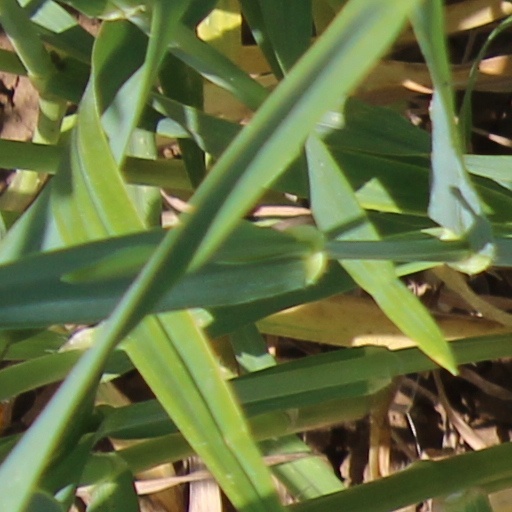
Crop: wheat